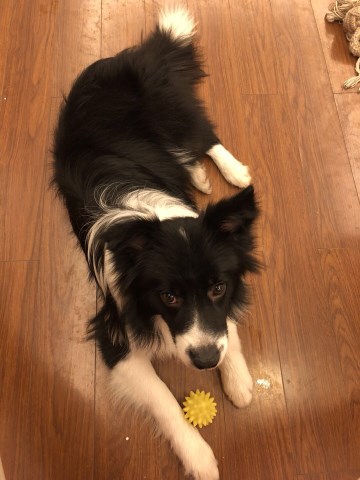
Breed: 2594-n000109-Border_collie